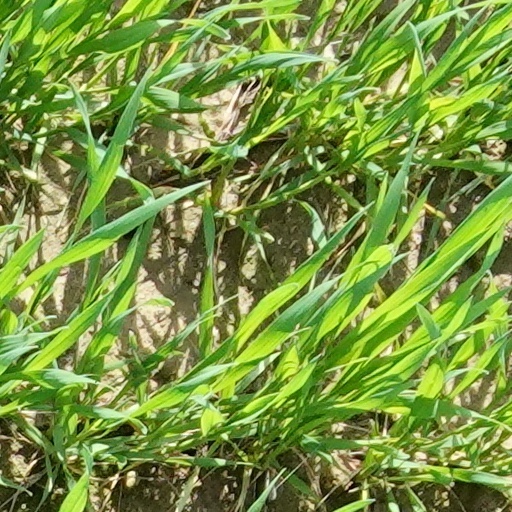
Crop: wheat